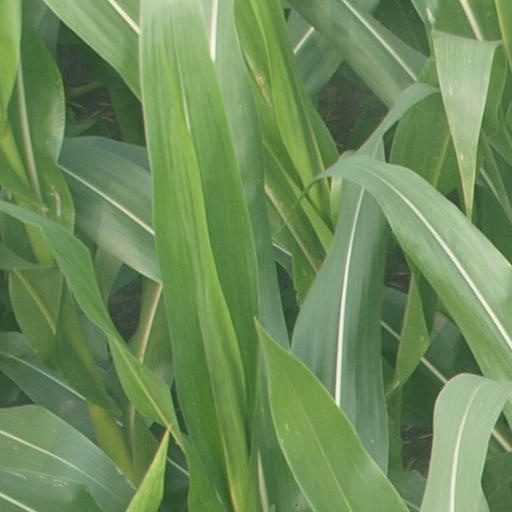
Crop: maize; corn